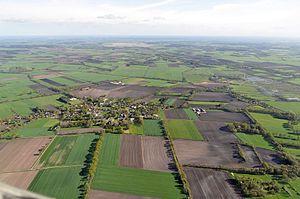
Stinstedt est une commune allemande de l'arrondissement de Cuxhaven, dans le land de Basse-Saxe.